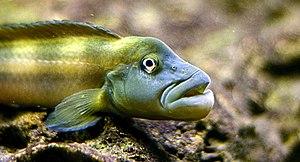
Steatocranus tinanti est une espèce de poissons Perciformes appartenant à la famille des Cichlidae. C'est une espèce fluviatile, endémique de l'Afrique.